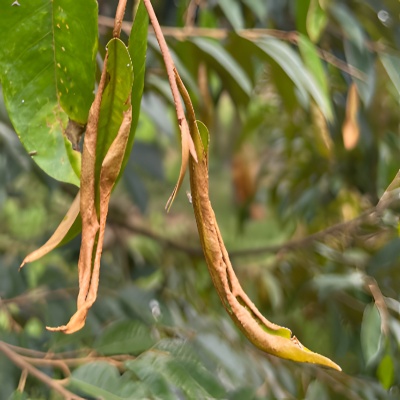
Label: Leaf_Blight